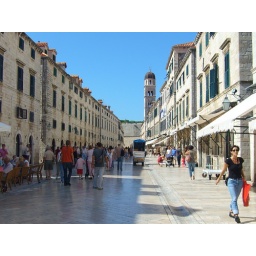
Old inner wall part of Dubrovnik on a Hot September day in 2006, paving shiny like a mirror